Military history of Gibraltar during World War II

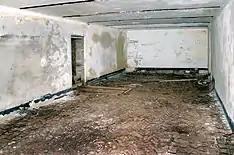
Main room of Operation Tracer's Stay Behind Cave.

Construction of a solid surface runway began in late 1939 and in 1940 it was proposed to extend the existing runway to a length of 1,550 yards (1,417 m). The land reclamation commenced towards the end of 1941 along with the construction of an RAF camp at the "North Front", now RAF Gibraltar. The RAF dispatched their next squadron to Gibraltar at this time and it was in September 1939 that war with Germany was declared and the strong possibility of German submarines concentrating in the Strait of Gibraltar and using Spanish port facilities, loomed large in Admiralty thinking. So at 09:00 (UTC) on 9 September 1939, No. 202 Squadron RAF was ordered to Gibraltar, loaded to the gunwales with equipment.